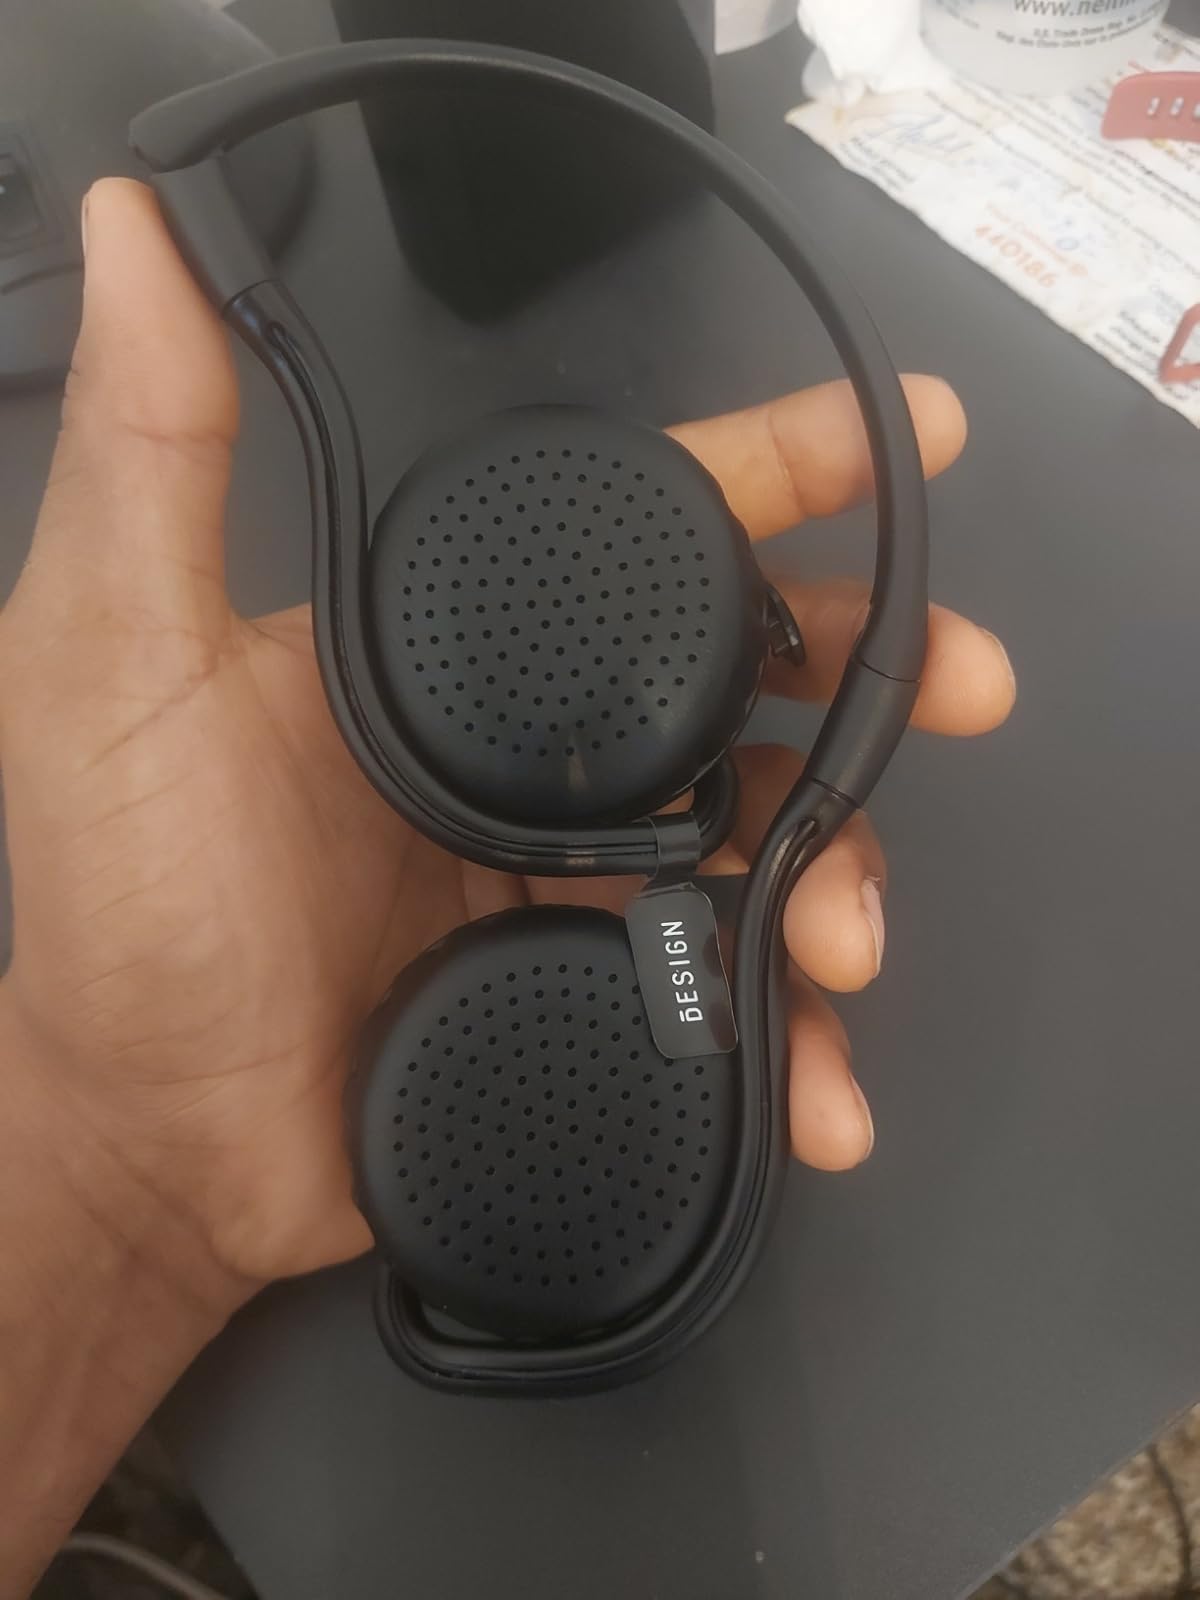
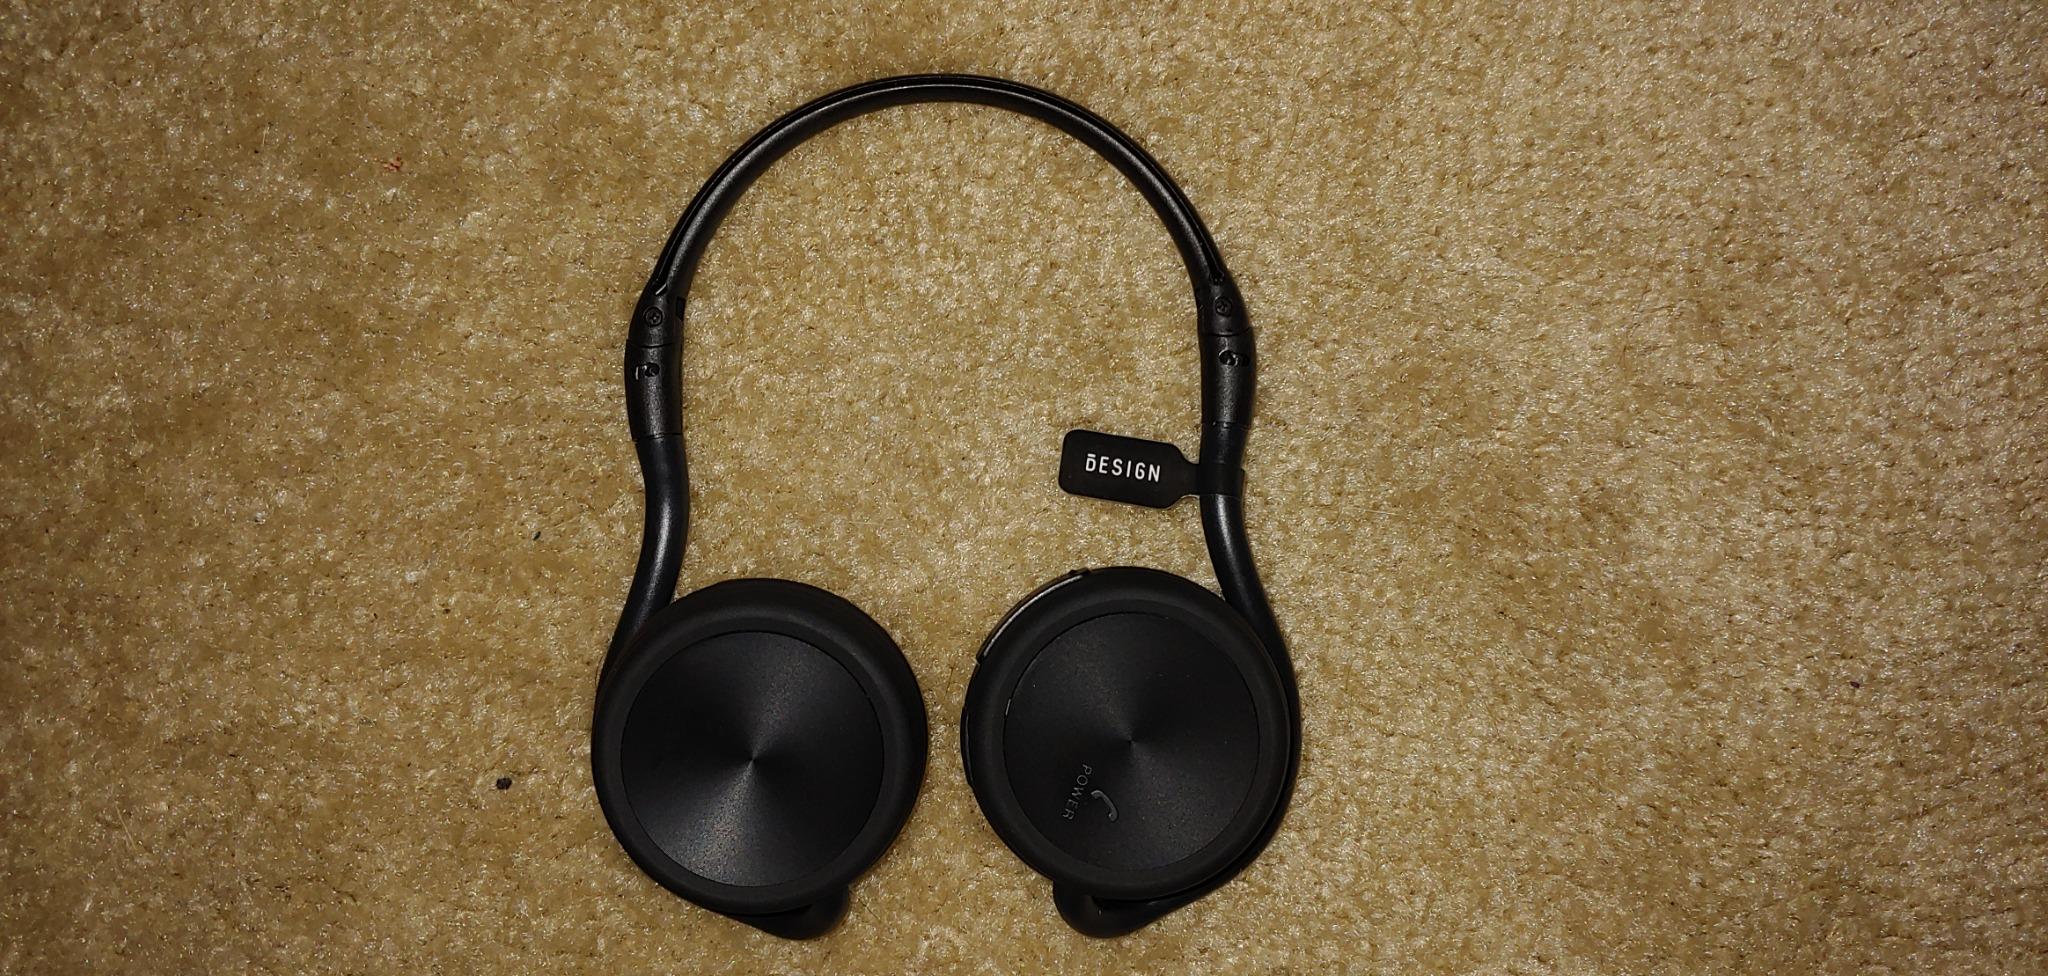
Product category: headphones
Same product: yes